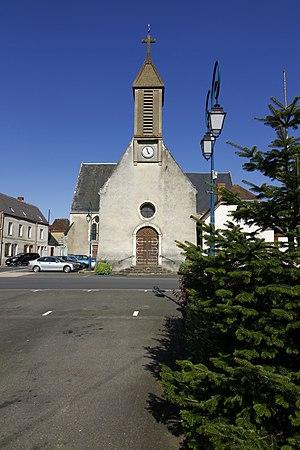
Saint-Maixent - Église
La liste des églises de la Sarthe recense de la manière la plus complète possible les églises, cathédrale et basilique situées dans le département français de la Sarthe.
Saint-Maixent est une commune française, située dans le département de la Sarthe en région Pays de la Loire, peuplée de 740 habitants.